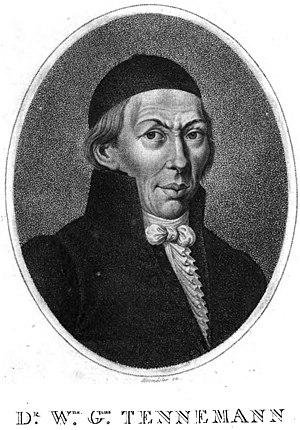
Wilhelm Gottlieb Tennemann est un philosophe et historien de la philosophie allemand.